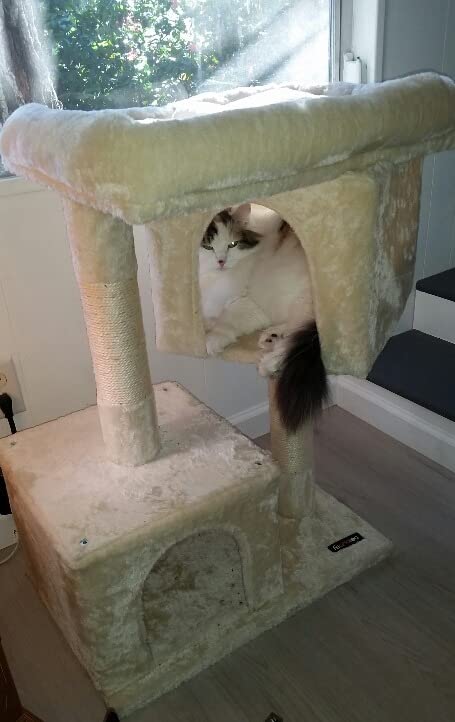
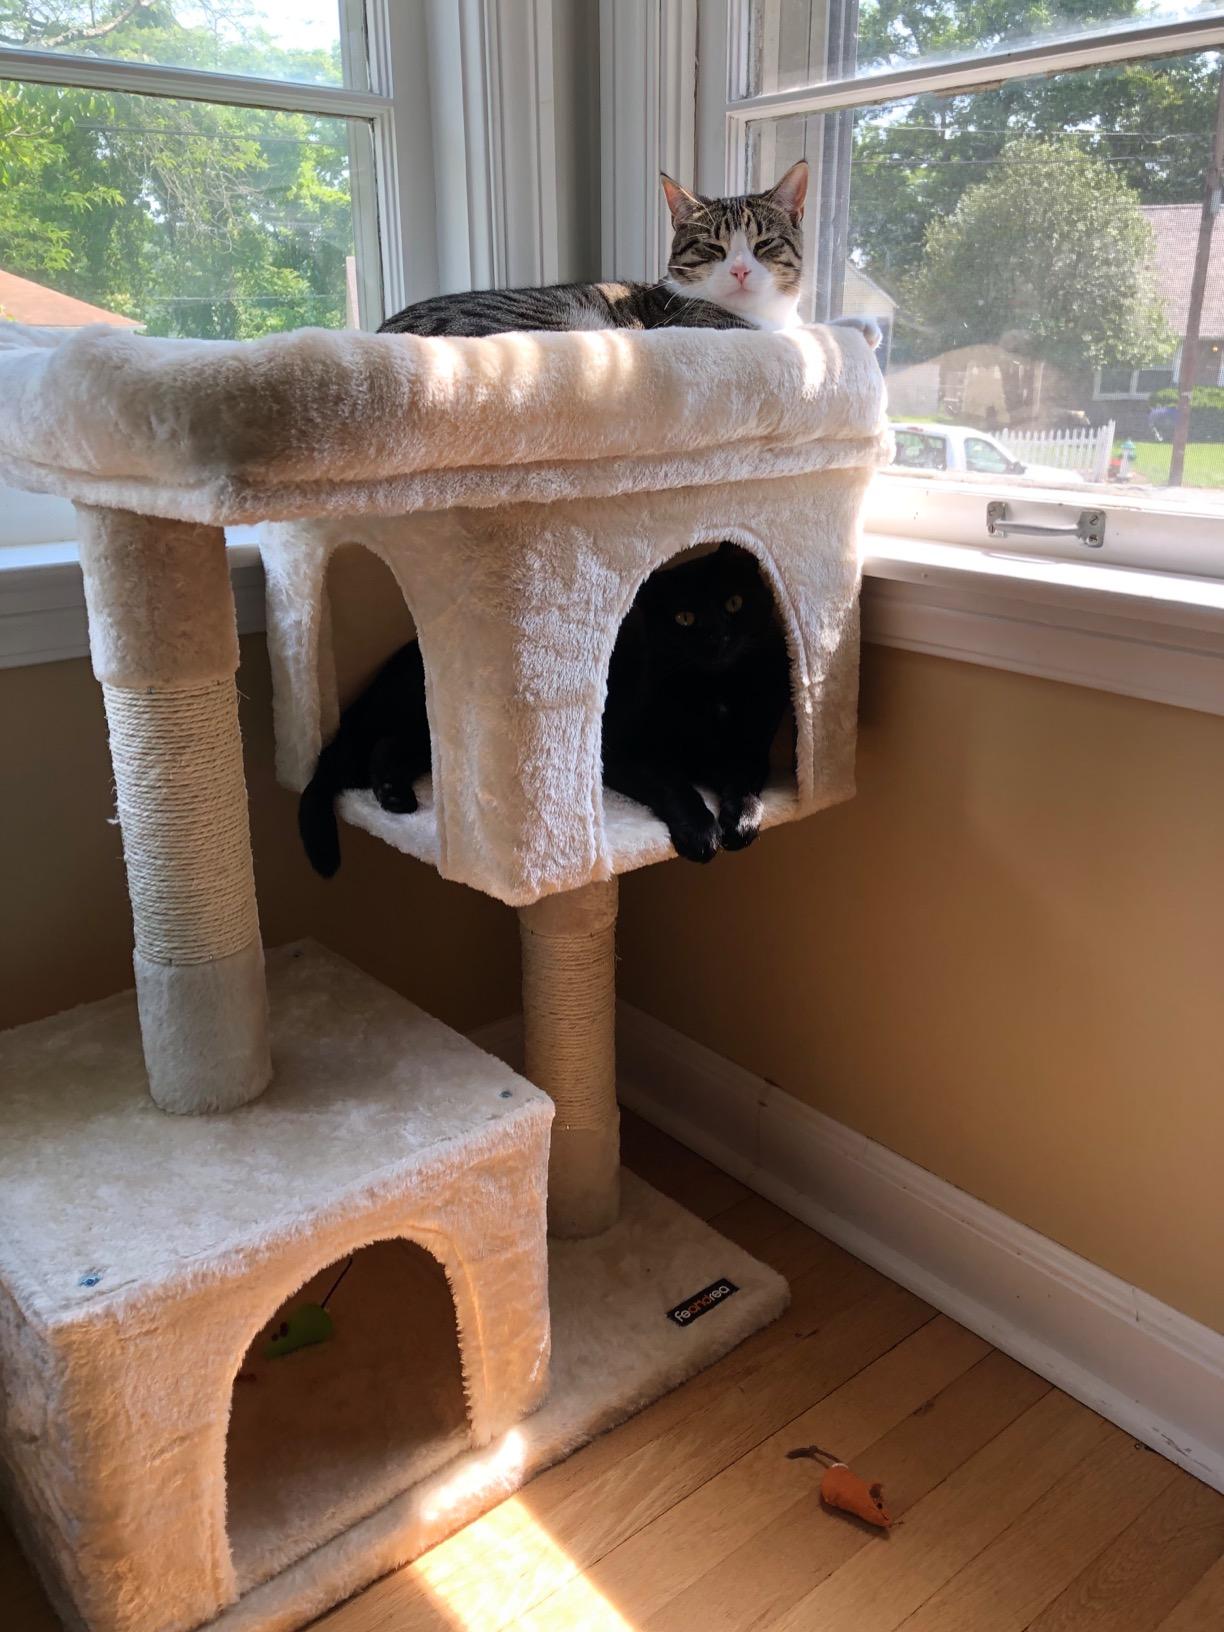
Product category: items_cat tree
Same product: yes